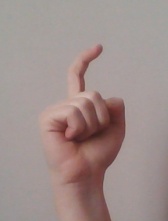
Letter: ra